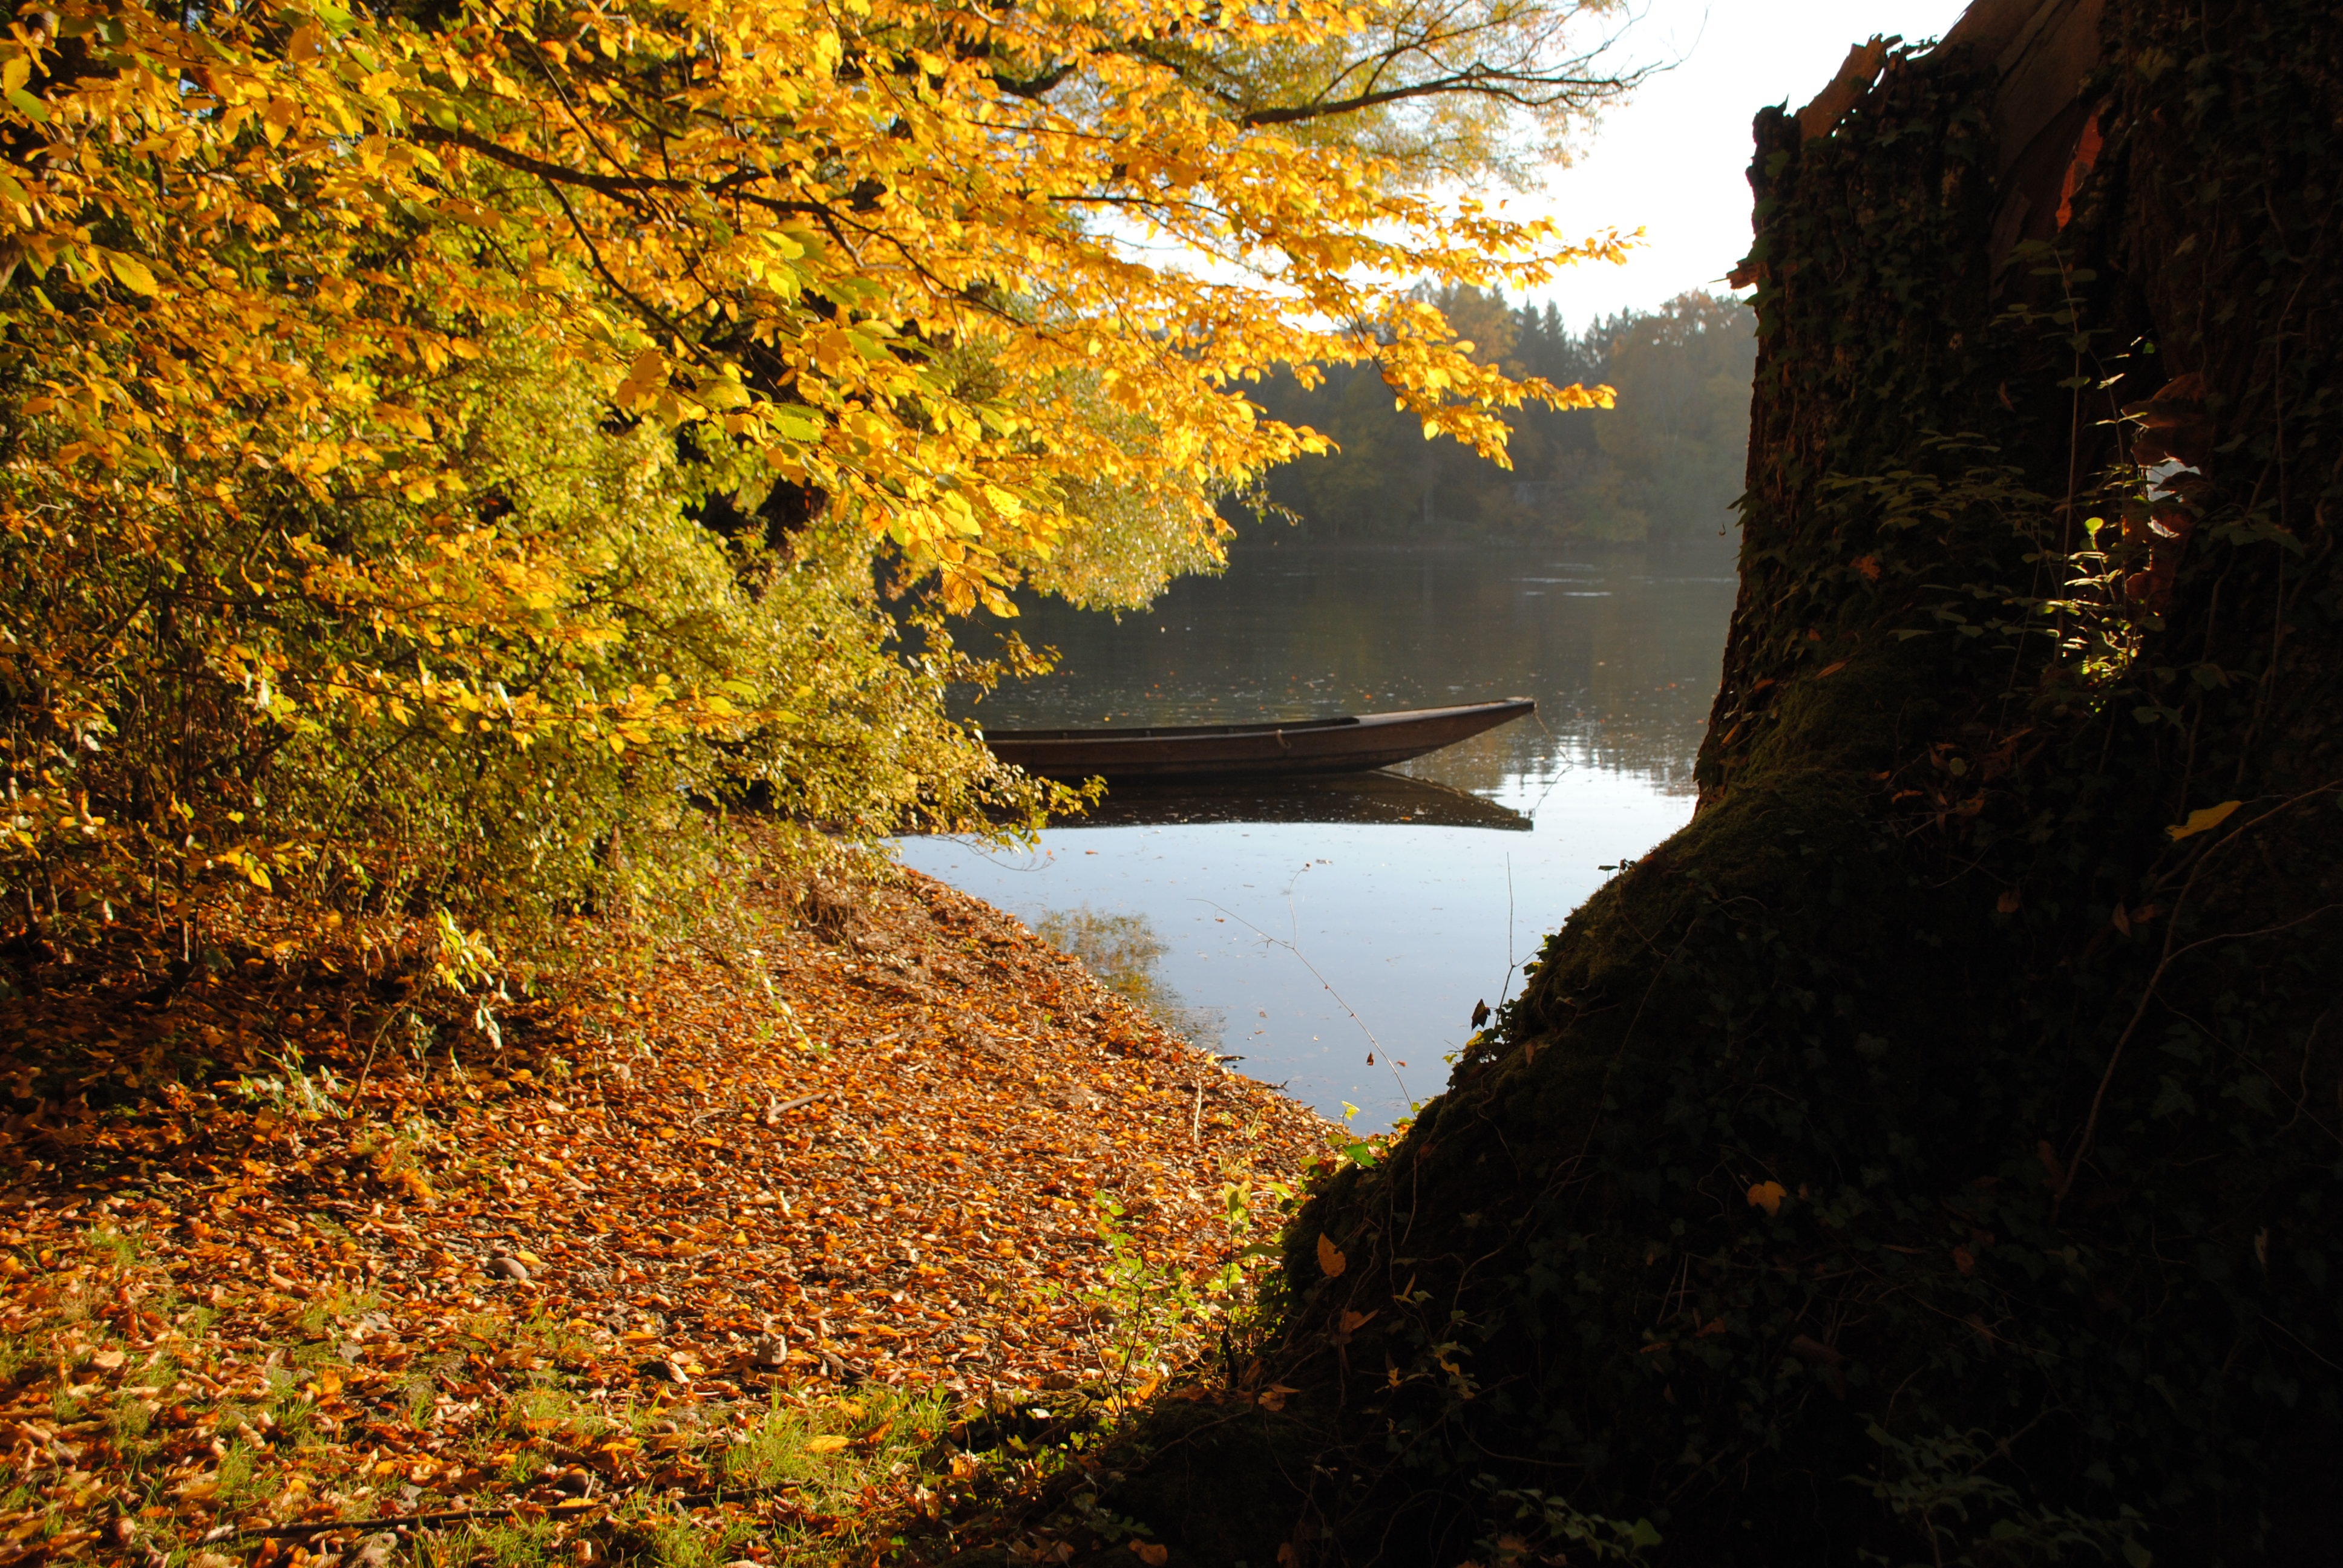
landscape, tree, nature, plant, sunlight, morning, leaf, flower, lake, river, evening, reflection, autumn, season, fall foliage, golden autumn, rhine, atmospheric phenomenon, woody plant, waidling